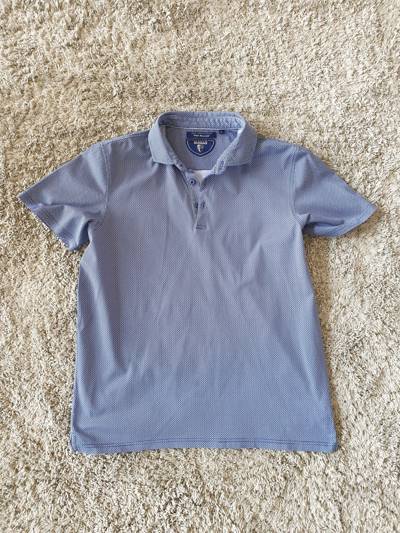
Waste category: clothes